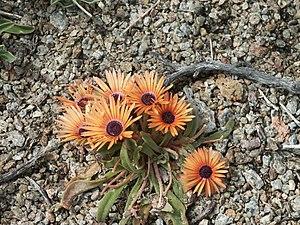
Le parc national de la Côte Ouest se situe à 120 km au nord du Cap dans la province du Cap-Occidental en Afrique du Sud. Il est bordé par l'océan Atlantique à l'ouest et la route côtière R27. Il s'étend depuis la ville d'Yzerfontein au sud jusqu'à Langebaan. Le parc a été créé en 1985.